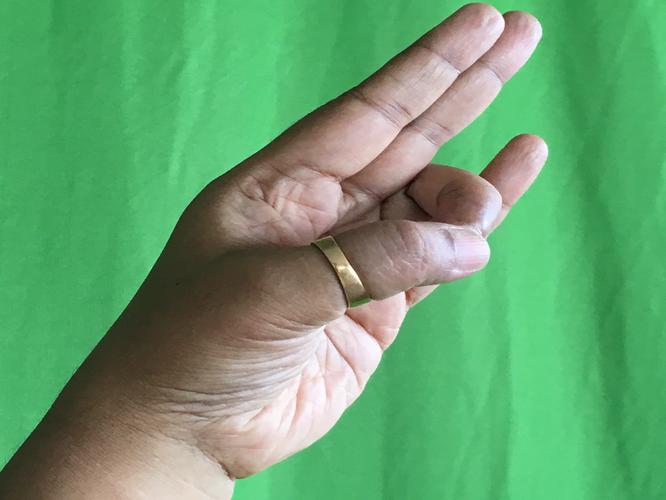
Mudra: Mayura
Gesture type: single_hand